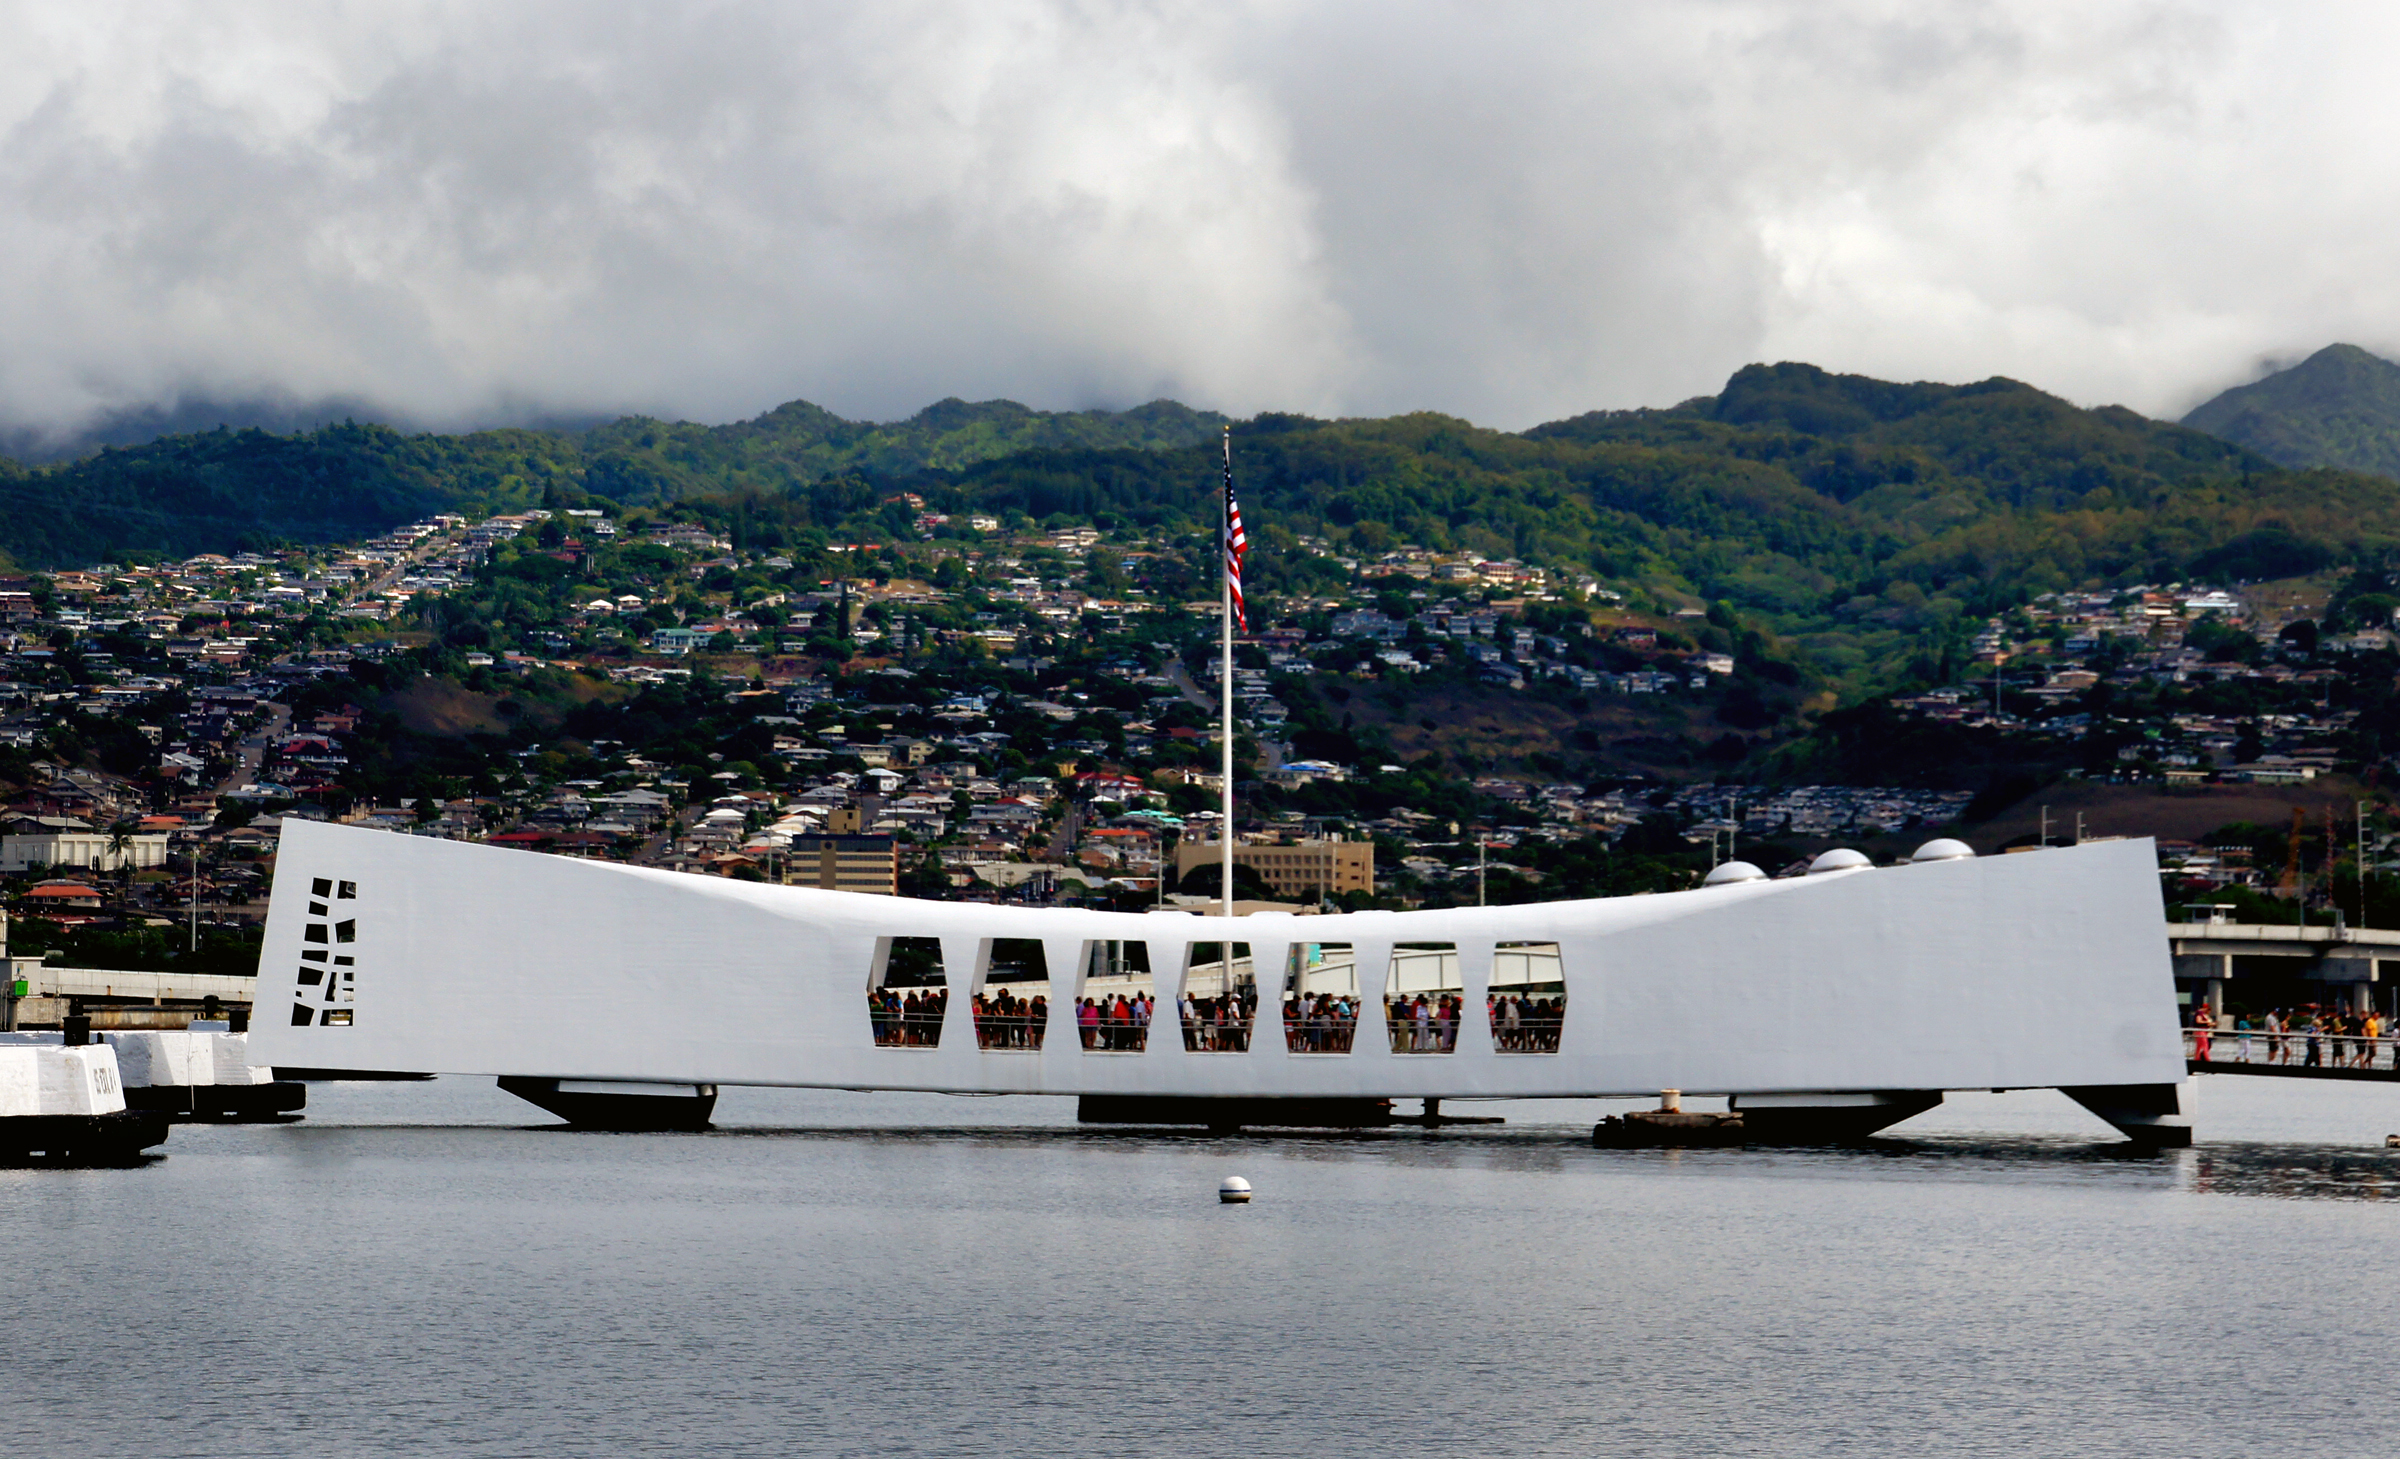
sea, coast, dock, boat, ship, vehicle, harbor, hawaii, ferry, sonyalpha, pacificisland, pacificislands, watercraft, sonydslra580, pearlharbour, honolulu, tamron18270mmpzd, ussarizonamemorial, cruise ship, passenger ship, aerial photography